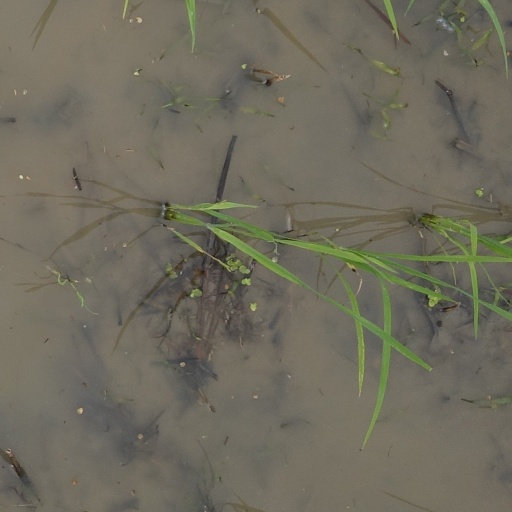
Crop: rice